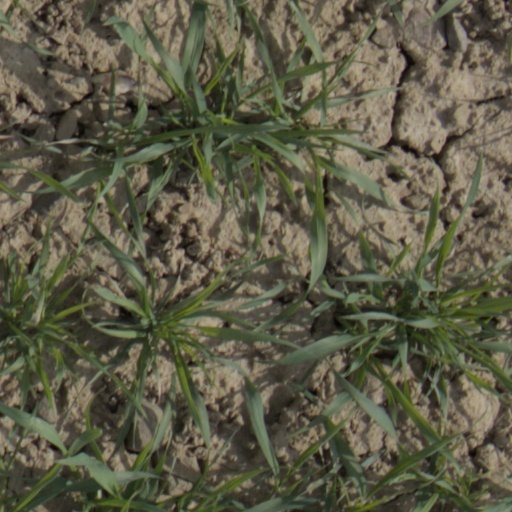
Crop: wheat